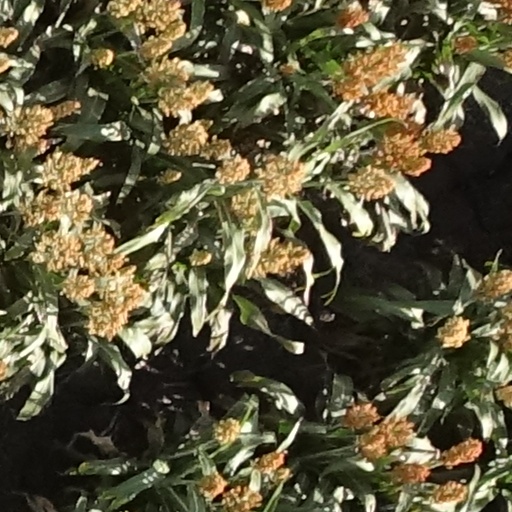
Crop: sorghum